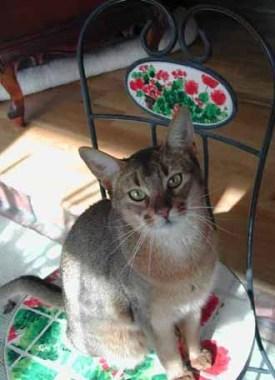
Breed: Abyssinian